Cooper Park drill hall, Elgin

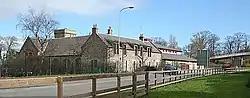
Cooper Park drill hall, now part of Elgin Library

The Cooper Park drill hall is a former military installation in Elgin, Scotland.